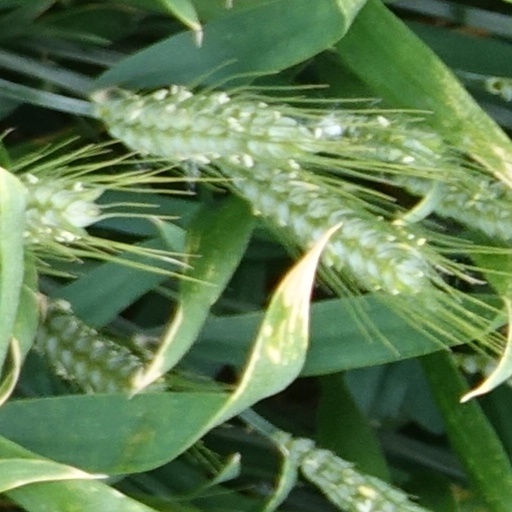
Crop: wheat